Nicolás Salzillo

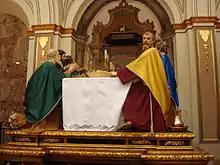

Nicolás Salzillo (born Nicola Salzillo; Santa Maria Capua Vetere, July 13, 1672 - Murcia, October 6, 1727) was an Italian sculptor who from 1699, aged 27, was active in Murcia, Spain. He worked mostly in life-size painted wooden religious sculpture. His son, Francisco Salzillo, was an even more prominent baroque wood sculptor. He was born in Santa Maria Capua Vetere, Italy and died in Murcia.